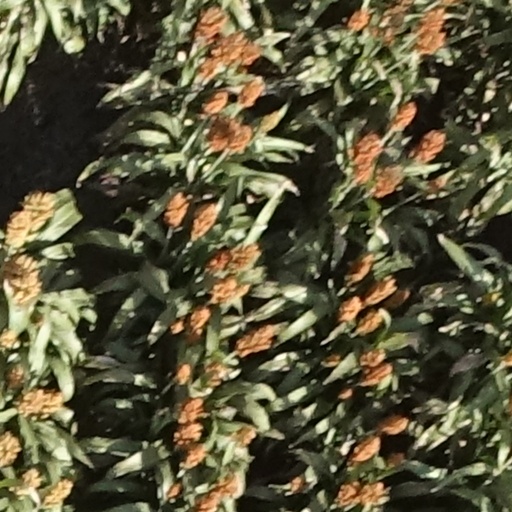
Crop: sorghum